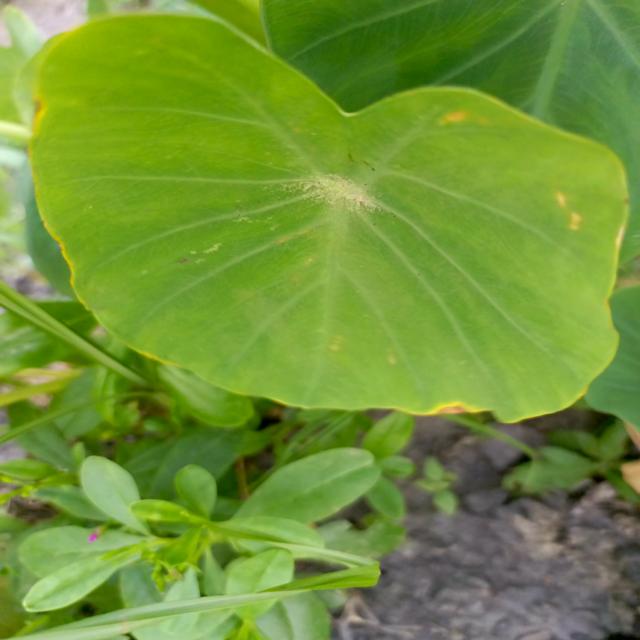
Label: Early_Blight